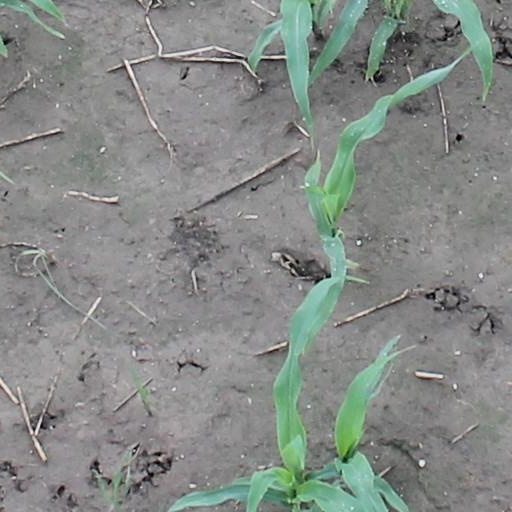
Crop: maize; corn